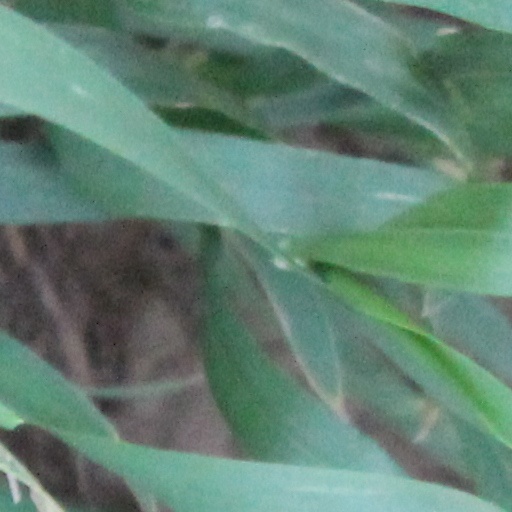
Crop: wheat